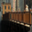
Label: bridge